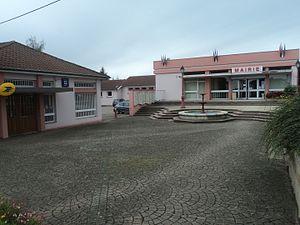
Tucquegnieux plateau mairie et poste
Tucquegnieux est une commune française située dans le département de Meurthe-et-Moselle, en région Grand Est.